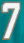
Number: 7